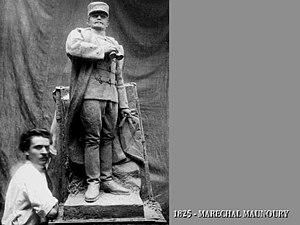
Sculpture sur pied
Albert Louis Edmond Chartier, né le 7 mai 1898 à Contres et mort le 5 février 1992 à Paris, est un peintre et sculpteur canadien d'origine française.